Acrotelm

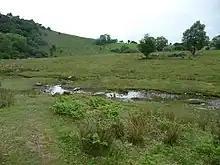
Ombrotrophic Bogs

Completely developed acrotelm, only found in ombrotrophic bogs, make it possible to study atmospheric deposition and how it affects ecosystems. Through the relatively quick disintegration of the acrotelm, only a small portion of the total nutrients locked up in the plant material are mineralized, making them available for additional plant development inclusive of bacterial and fungal activity.